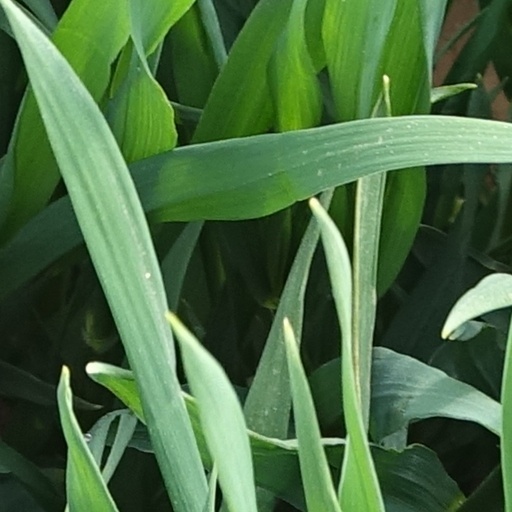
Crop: wheat